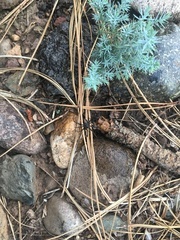
Species: Lactrodectus_hesperus